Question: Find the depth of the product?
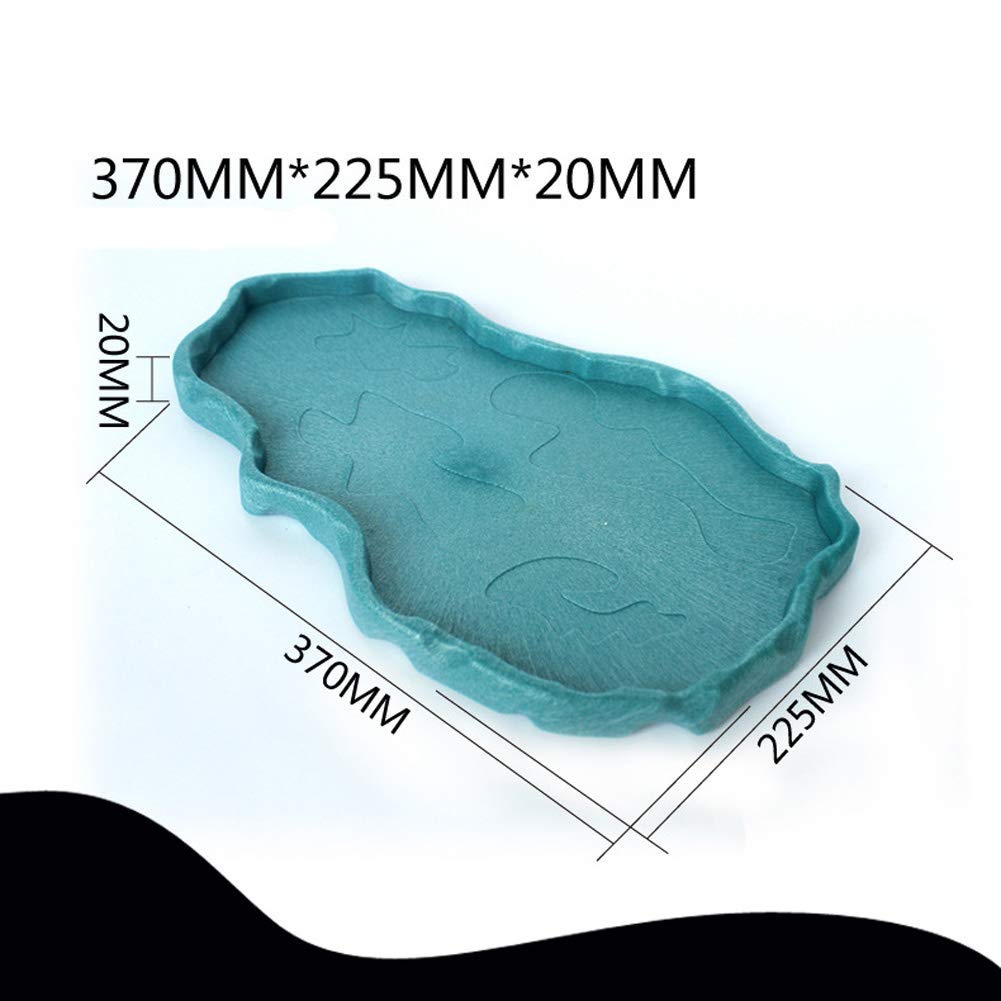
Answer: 225.0 millimetre